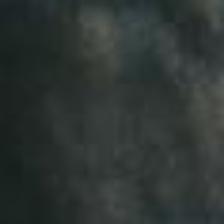
Label: faces